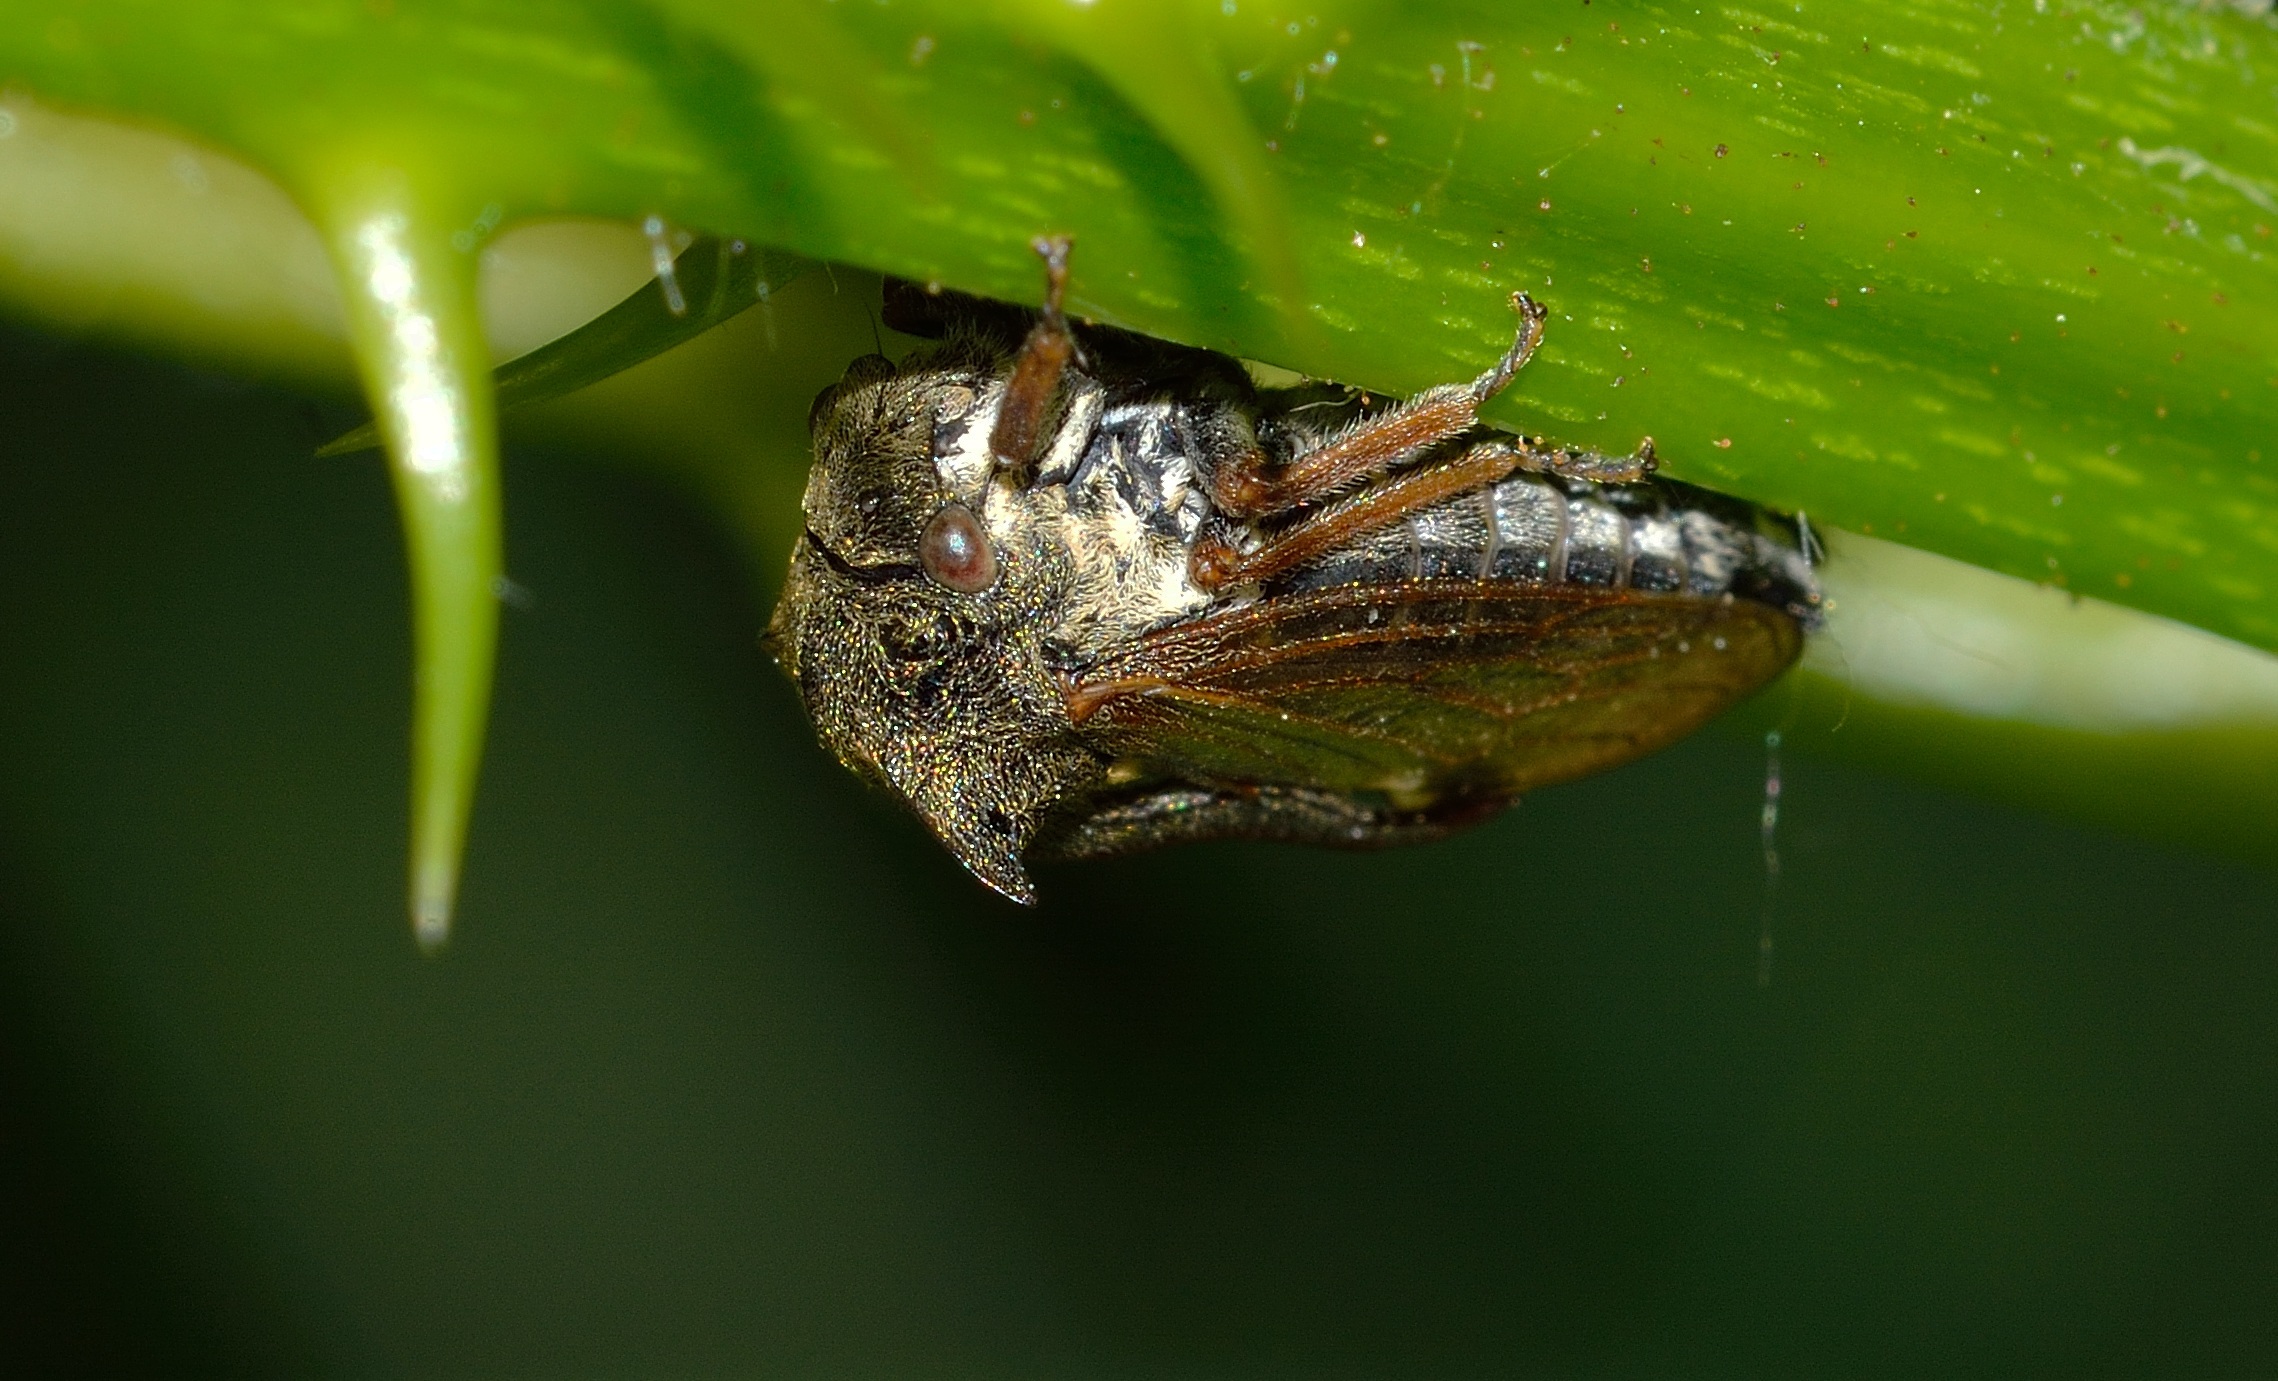
nature, photography, leaf, flower, green, insect, fauna, invertebrate, close up, insects, macro photography, leaf beetle, plant stem, true bugs, cicalide